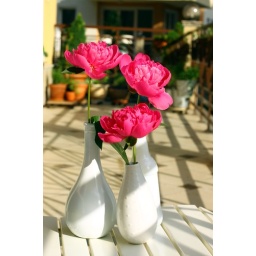
Peonies in white bottle vases 3